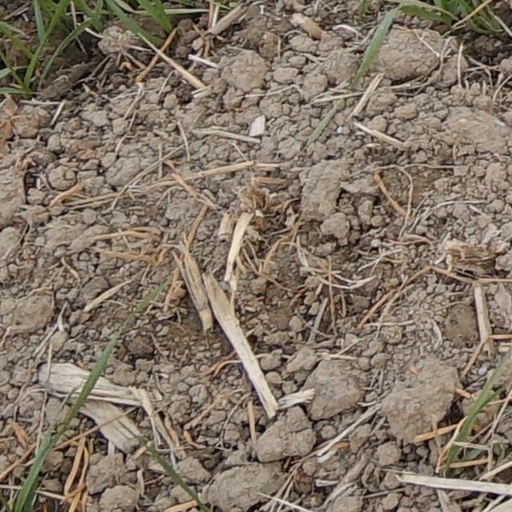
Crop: wheat